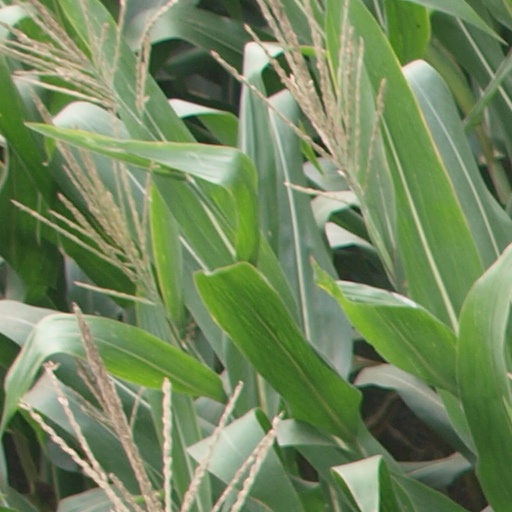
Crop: maize; corn